Describe the emotion expressed in this image:  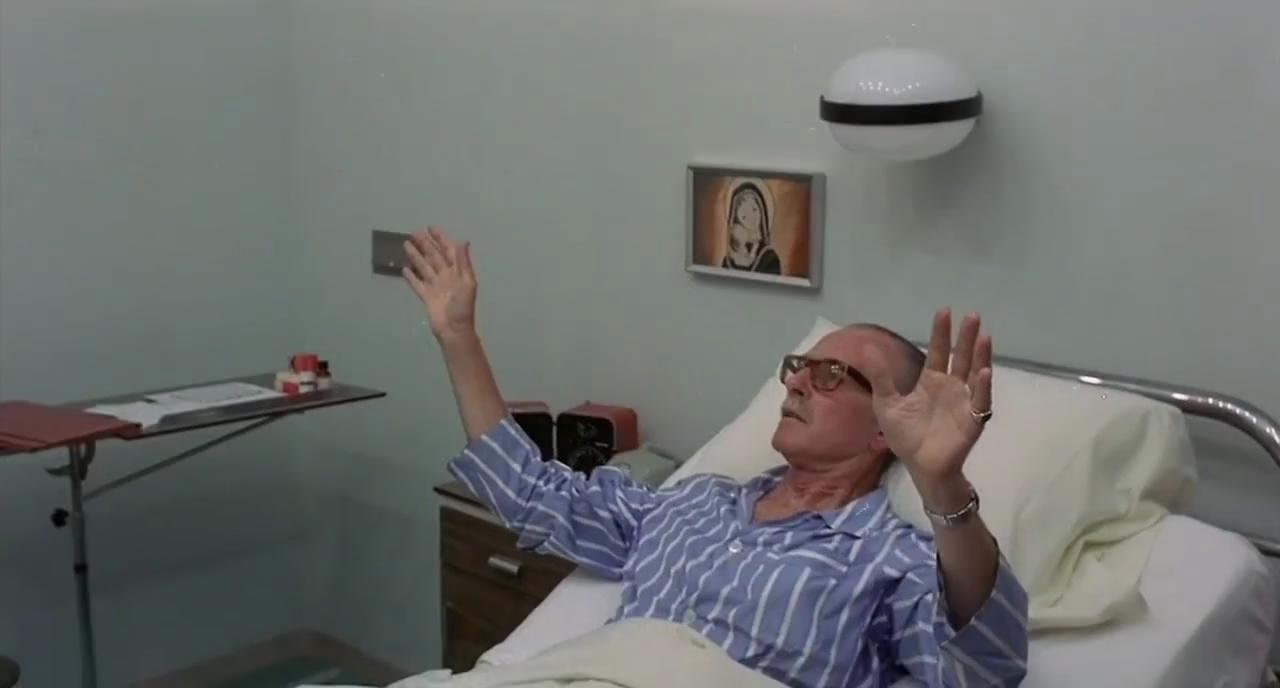
This person displays Suffering, valence and arousal with low intensity.